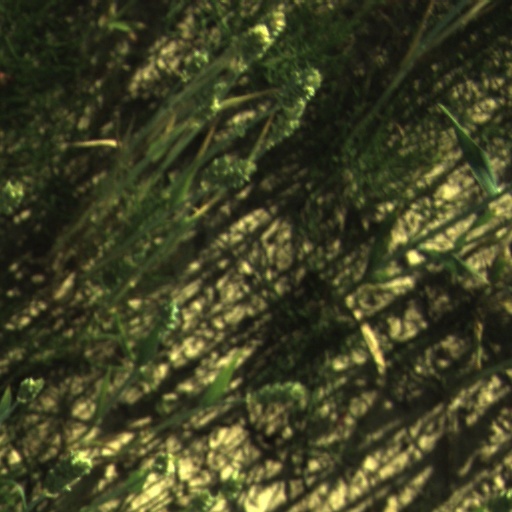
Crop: wheat